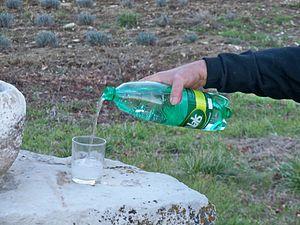
bouteille d'eau de Vals
Vals-les-Bains est une commune française située dans le département de l'Ardèche en région Auvergne-Rhône-Alpes.
La cuisine occitane est une cuisine diversifiée qui a des traits caractéristiques de la cuisine méditerranéenne, mais se différencie des cuisines catalane et italienne. En raison de la taille de l'Occitanie et la grande variété de ses terroirs, allant des Pyrénées aux Alpes, de la côte méditerranéenne au Massif central qu'elle englobe majoritairement, c'est une cuisine très variée mais, au-delà de la traditionnelle partition entre l'usage de la graisse de canard au sud ouest et de l'huile d'olive au sud-est, il existe un certain nombre de traits communs à l'ensemble de ce territoire et l'opposant parfois nettement au reste de la France.
La cuisine ardéchoise est une cuisine riche, à base de charcuterie, de viande, de pommes de terre et de fromages. Mais la châtaigne reste l'une de ses bases et se décline même en dessert. Sur la frange rhodanienne du département, des vignobles produisent des vins de haute qualité, tant en rouge, rosé, blanc ou mousseux.